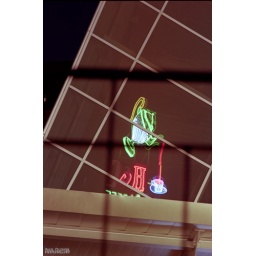
Reflection of the H&amp;amp;C Coffee sign in the windows of the Taubman Museum of Art.